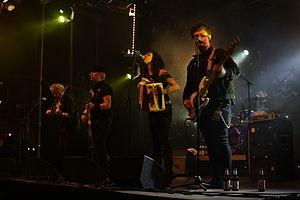
The Mahones est un groupe de punk irlandais canadien, originaire de Kingston, en Ontario. Il est formé le jour de la Saint-Patrick en 1990, et largement perçu comme étant les pionniers de la scène punk irlandaise, ayant débuté plusieurs années avant les autres groupes de punk irlandais modernes. En date, les Mahones comptent onze albums studio.